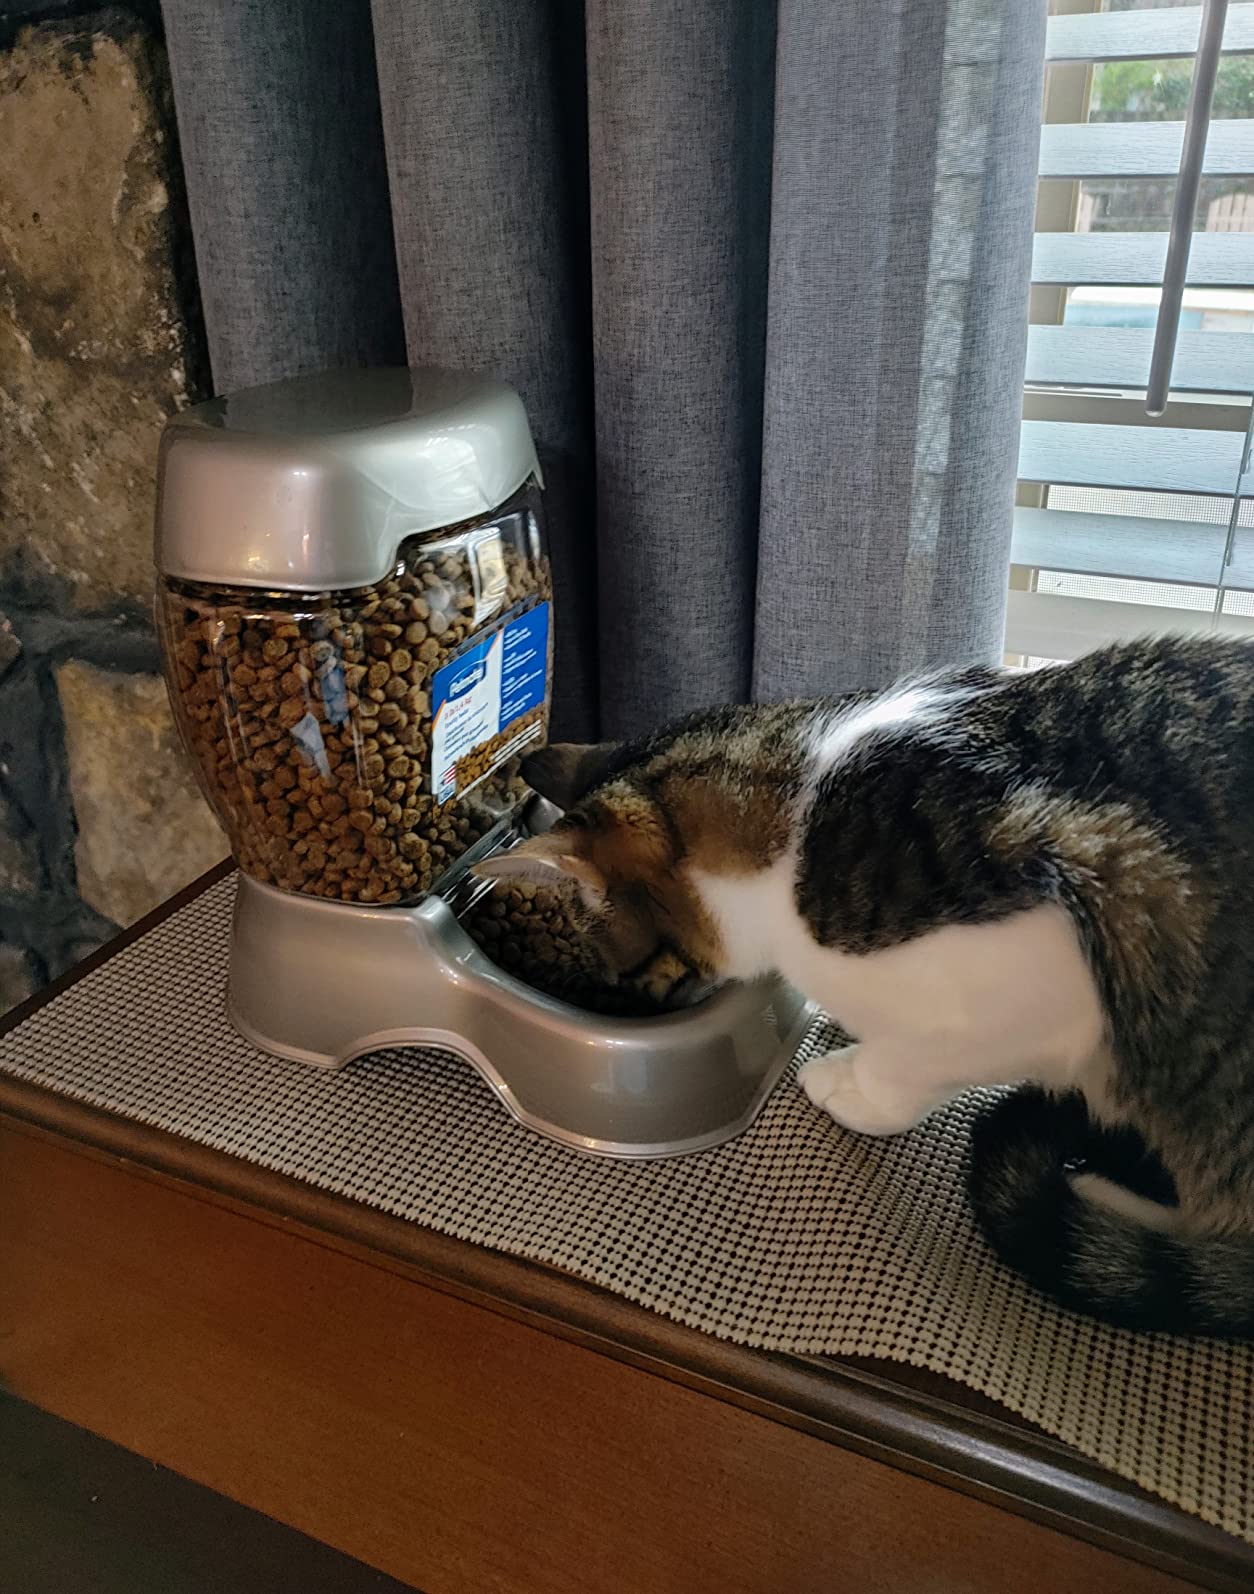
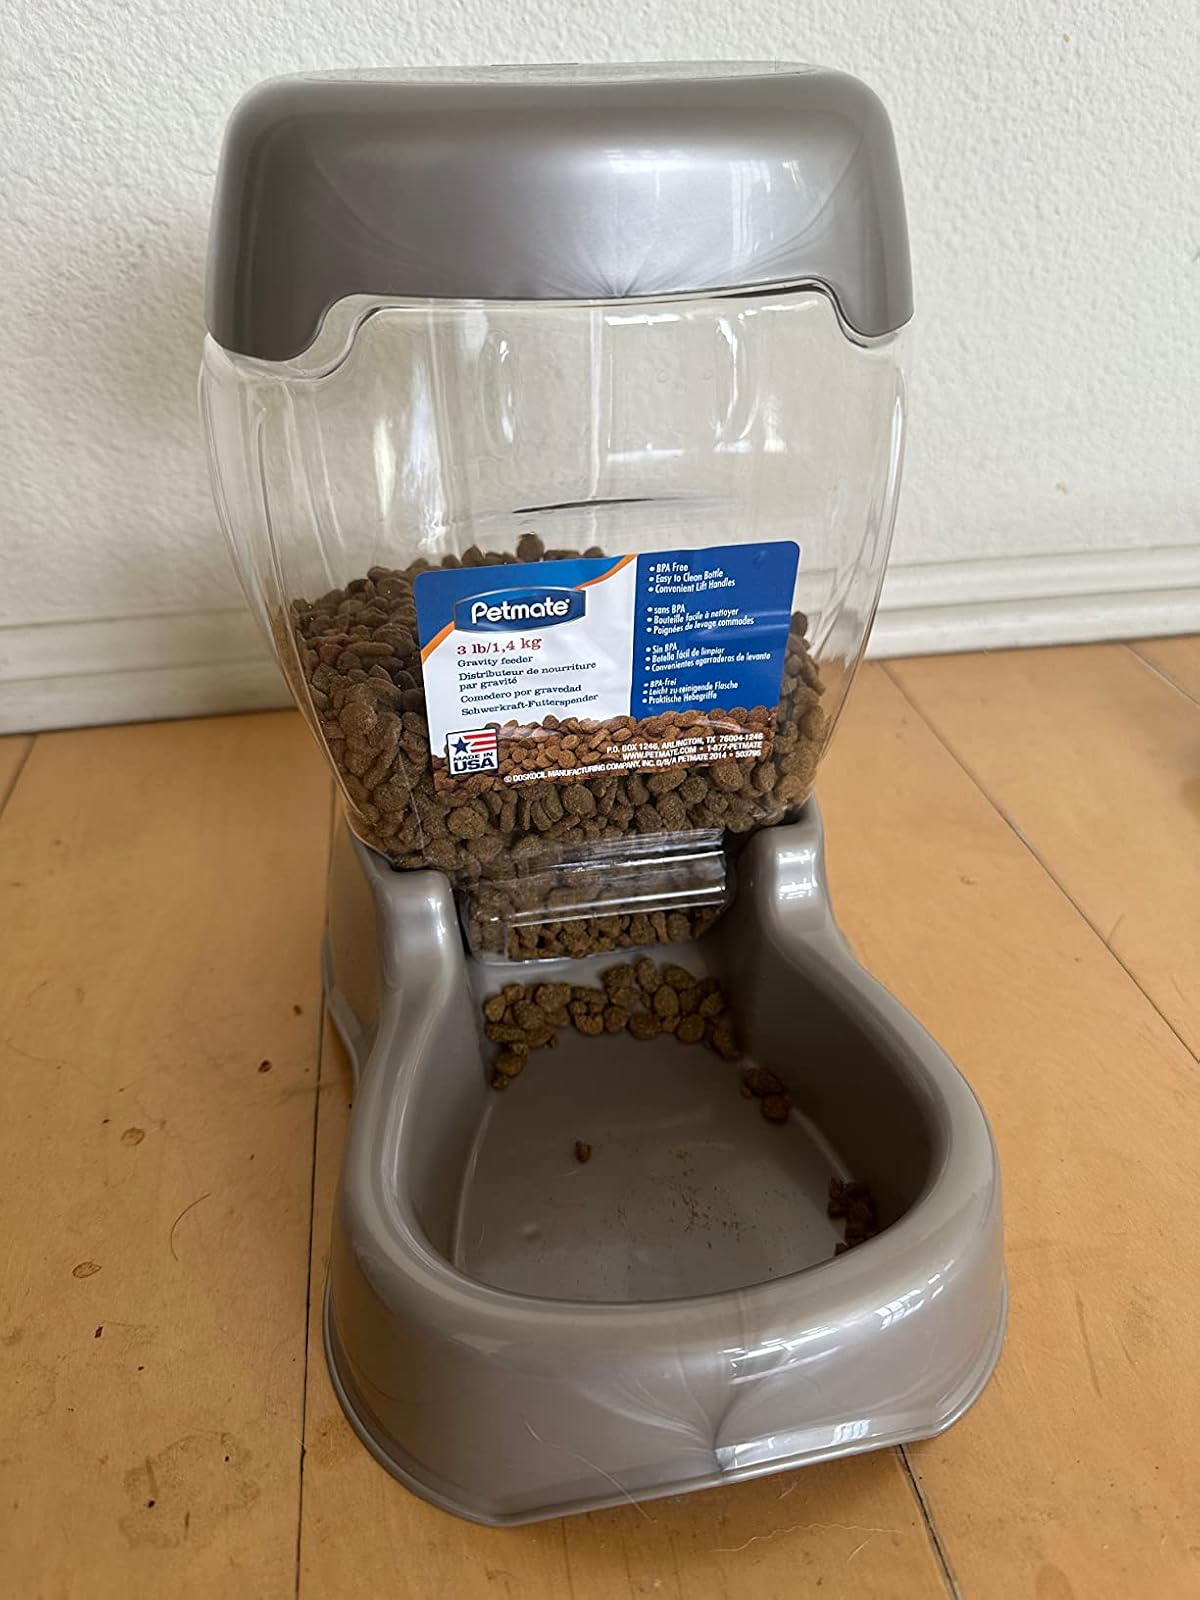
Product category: items_feeder
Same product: yes